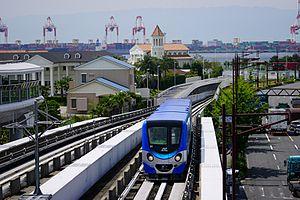
La ligne Nankō Port Town, également appelée New Tram, est une ligne de métro sur pneumatiques automatique à trajectoire autoguidée à Osaka au Japon. Elle relie la station de Cosmosquare à celle de Suminoekōen. Longue de 7,9 km, la ligne dessert la zone portuaire d'Osaka, à l'ouest de la ville. Sur les cartes, sa couleur est bleu clair et est identifiée avec la lettre P.